Clinical officer

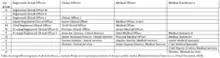
Table showing different grades of clinical officers, medical officers and medical practitioners in Kenya's public service

As gazetted officers all registered clinical officers are legally authorized to prepare, sign, issue and keep safe custody of official state documents such as medical examination reports, sick notes, postmortem examination reports and death certificates and to appear in courts of law as expert witnesses. For this reason, a clinical officer is the officer in-charge of a health center or a district hospital and is part of the medical team in bigger hospitals where one may head a department or work under a senior clinical officer or a physician.